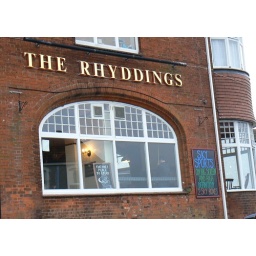
The sign in the window says it all .......